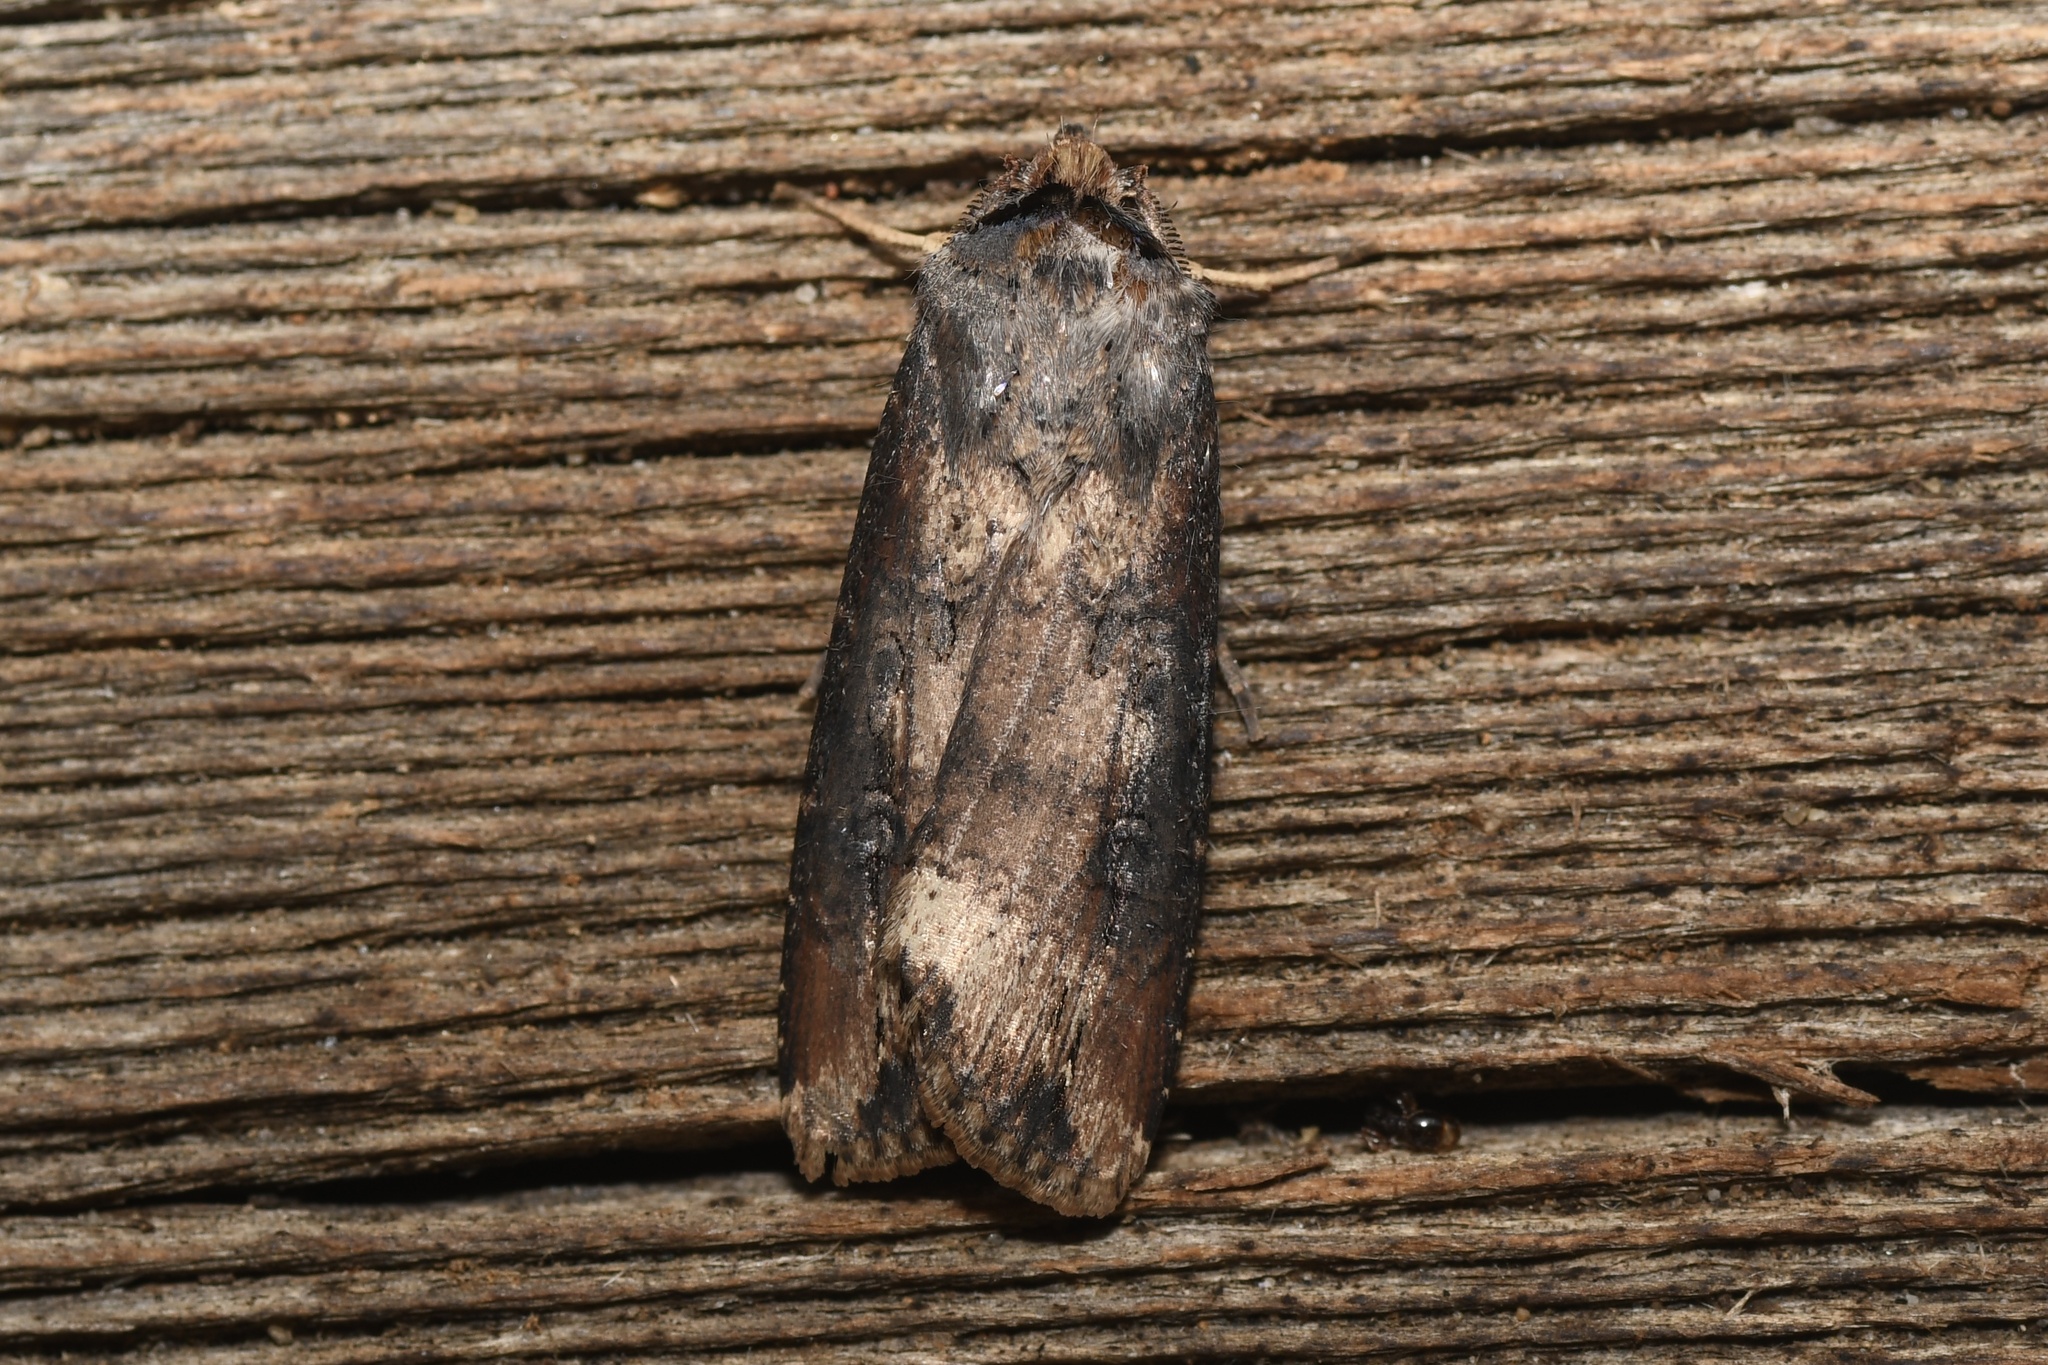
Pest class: cutworms